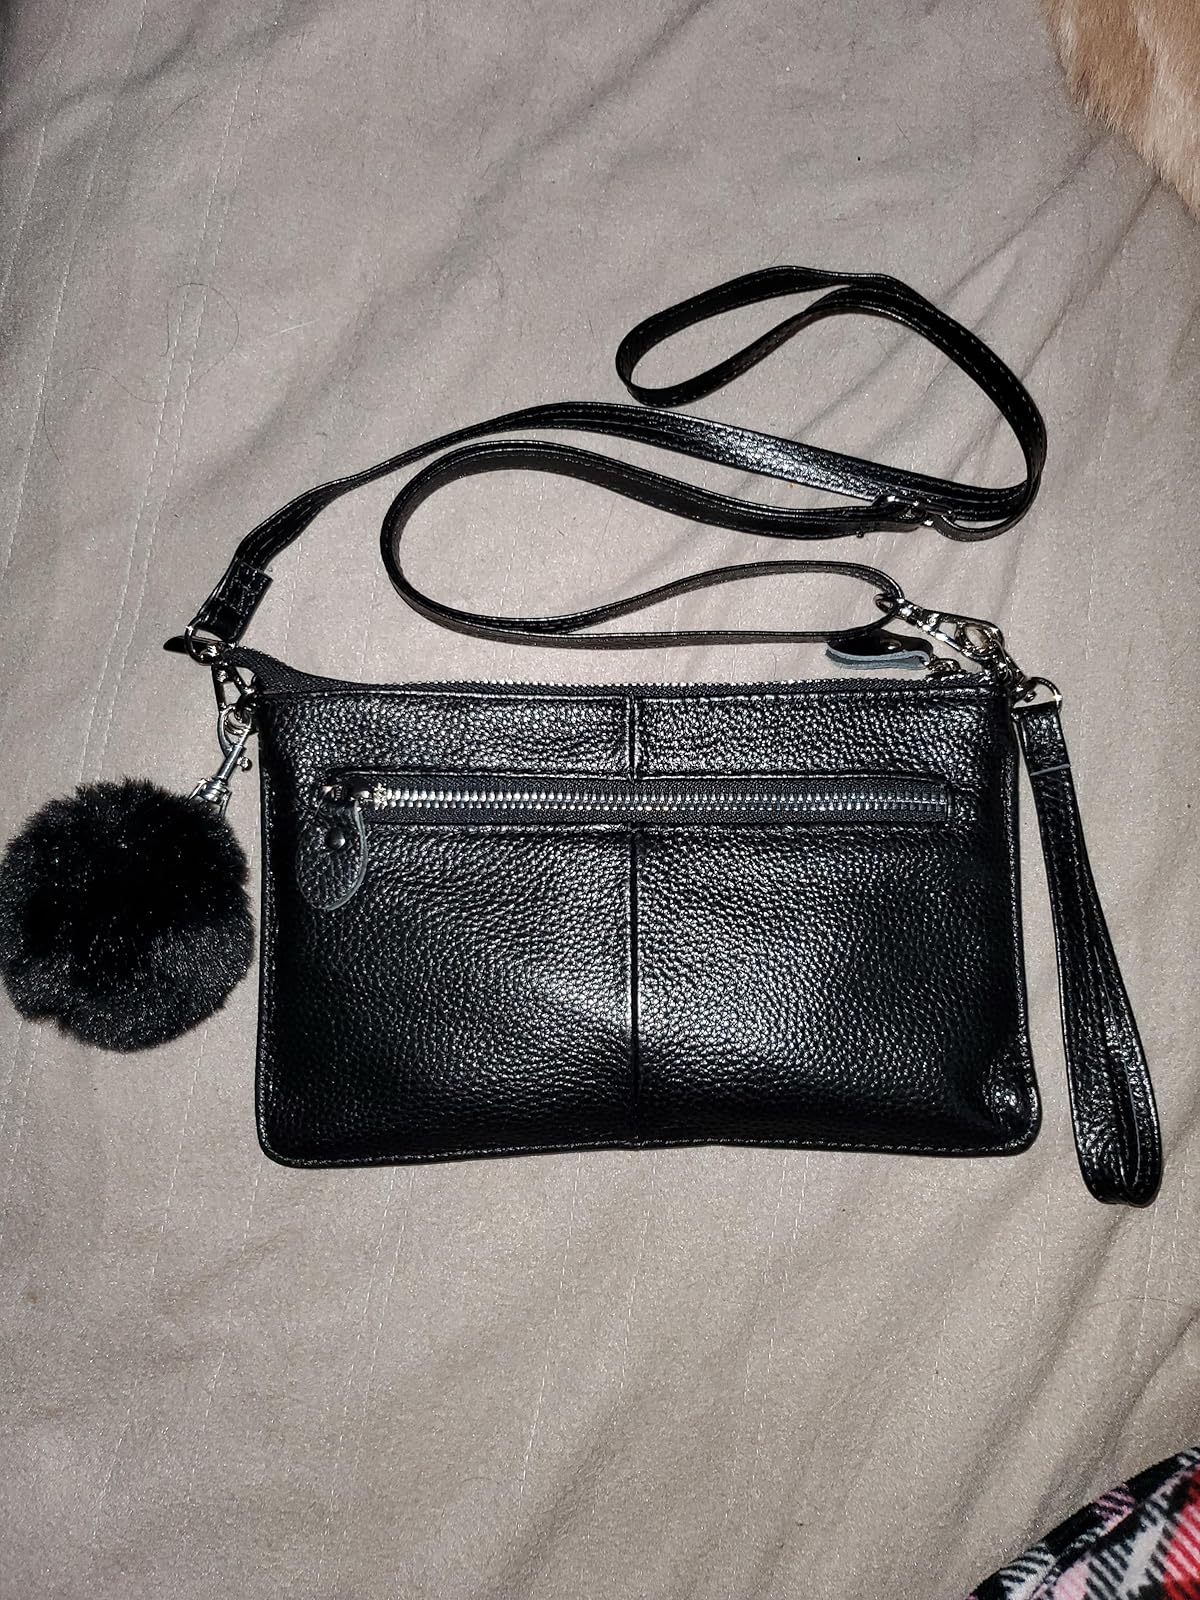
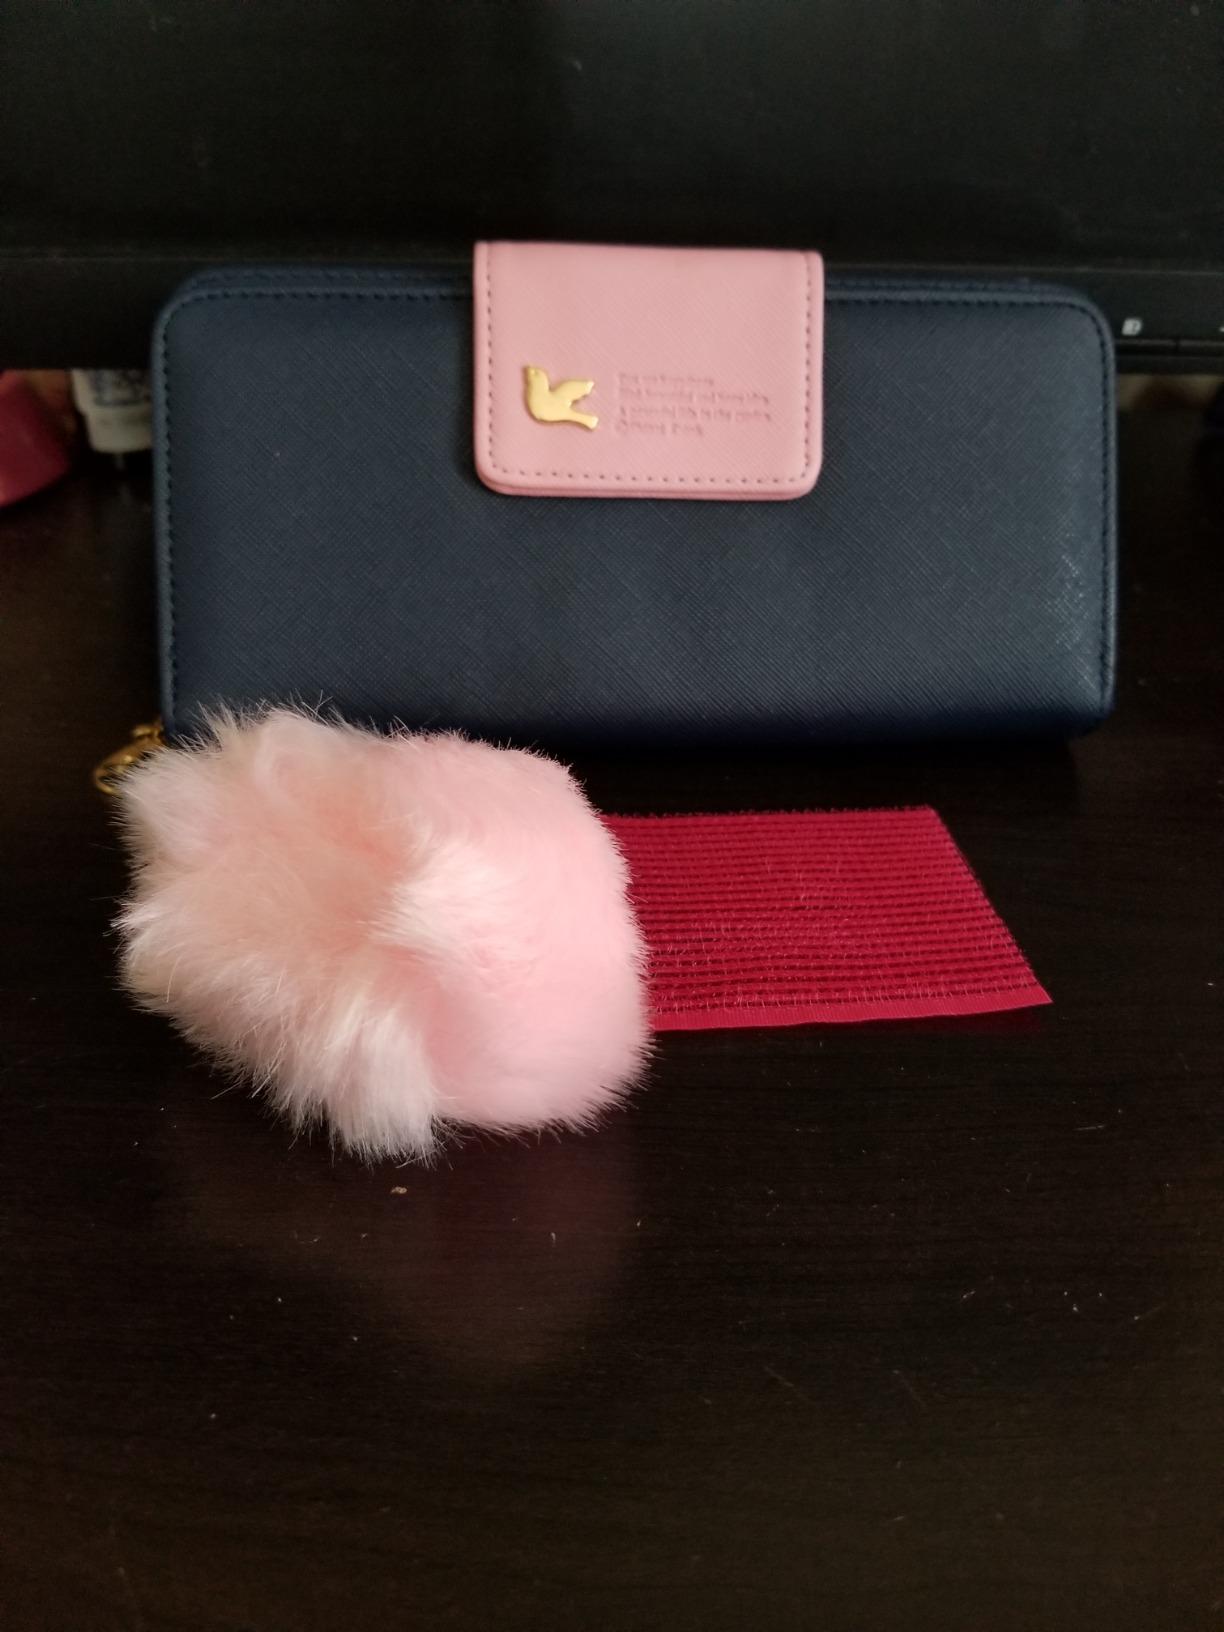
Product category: accessories_handbag
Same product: no